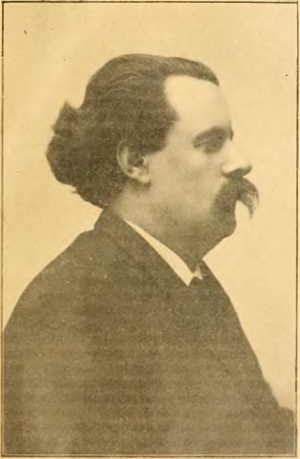
François Alexandre Jules Joffrin, né à Vendeuvre-sur-Barse, dans l'Aube, en Champagne, le 16 mars 1846 et mort à Paris le 17 septembre 1890, est un homme politique français.